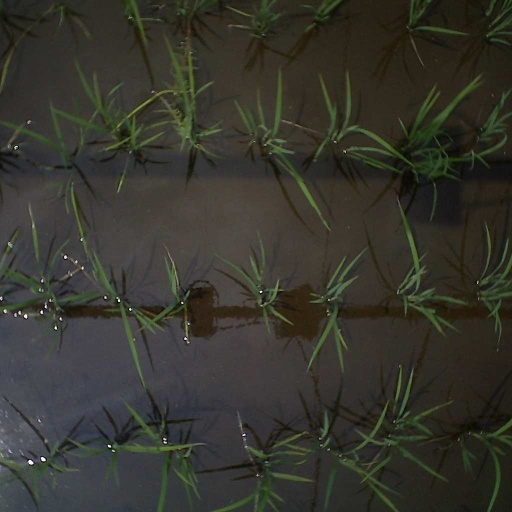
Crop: rice